Treaty of Chernomen

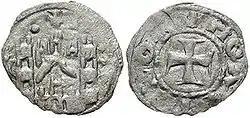
Coin of Andronikos III.

In the beginning of 1327 Bulgaria became involved in the third and final stage of the Byzantine civil war of 1321–1328 between Andronikos II and his grandson Andronikos III. Despite the inconsistent Serbian policy in his assistance, the old emperor managed to negotiate the support of the Serbian king Stephen Dečanski which urged Andronikos III to tighten his relations with the Emperor of Bulgaria. Michael Shishman, who fought against Andronikos III three years earlier, was interested to help because he was in strained relations with Serbia after his divorce with Anna Neda and was disturbed by the marriage of Stephen Dečanski to the cousin of the old emperor Maria Palaiologina.